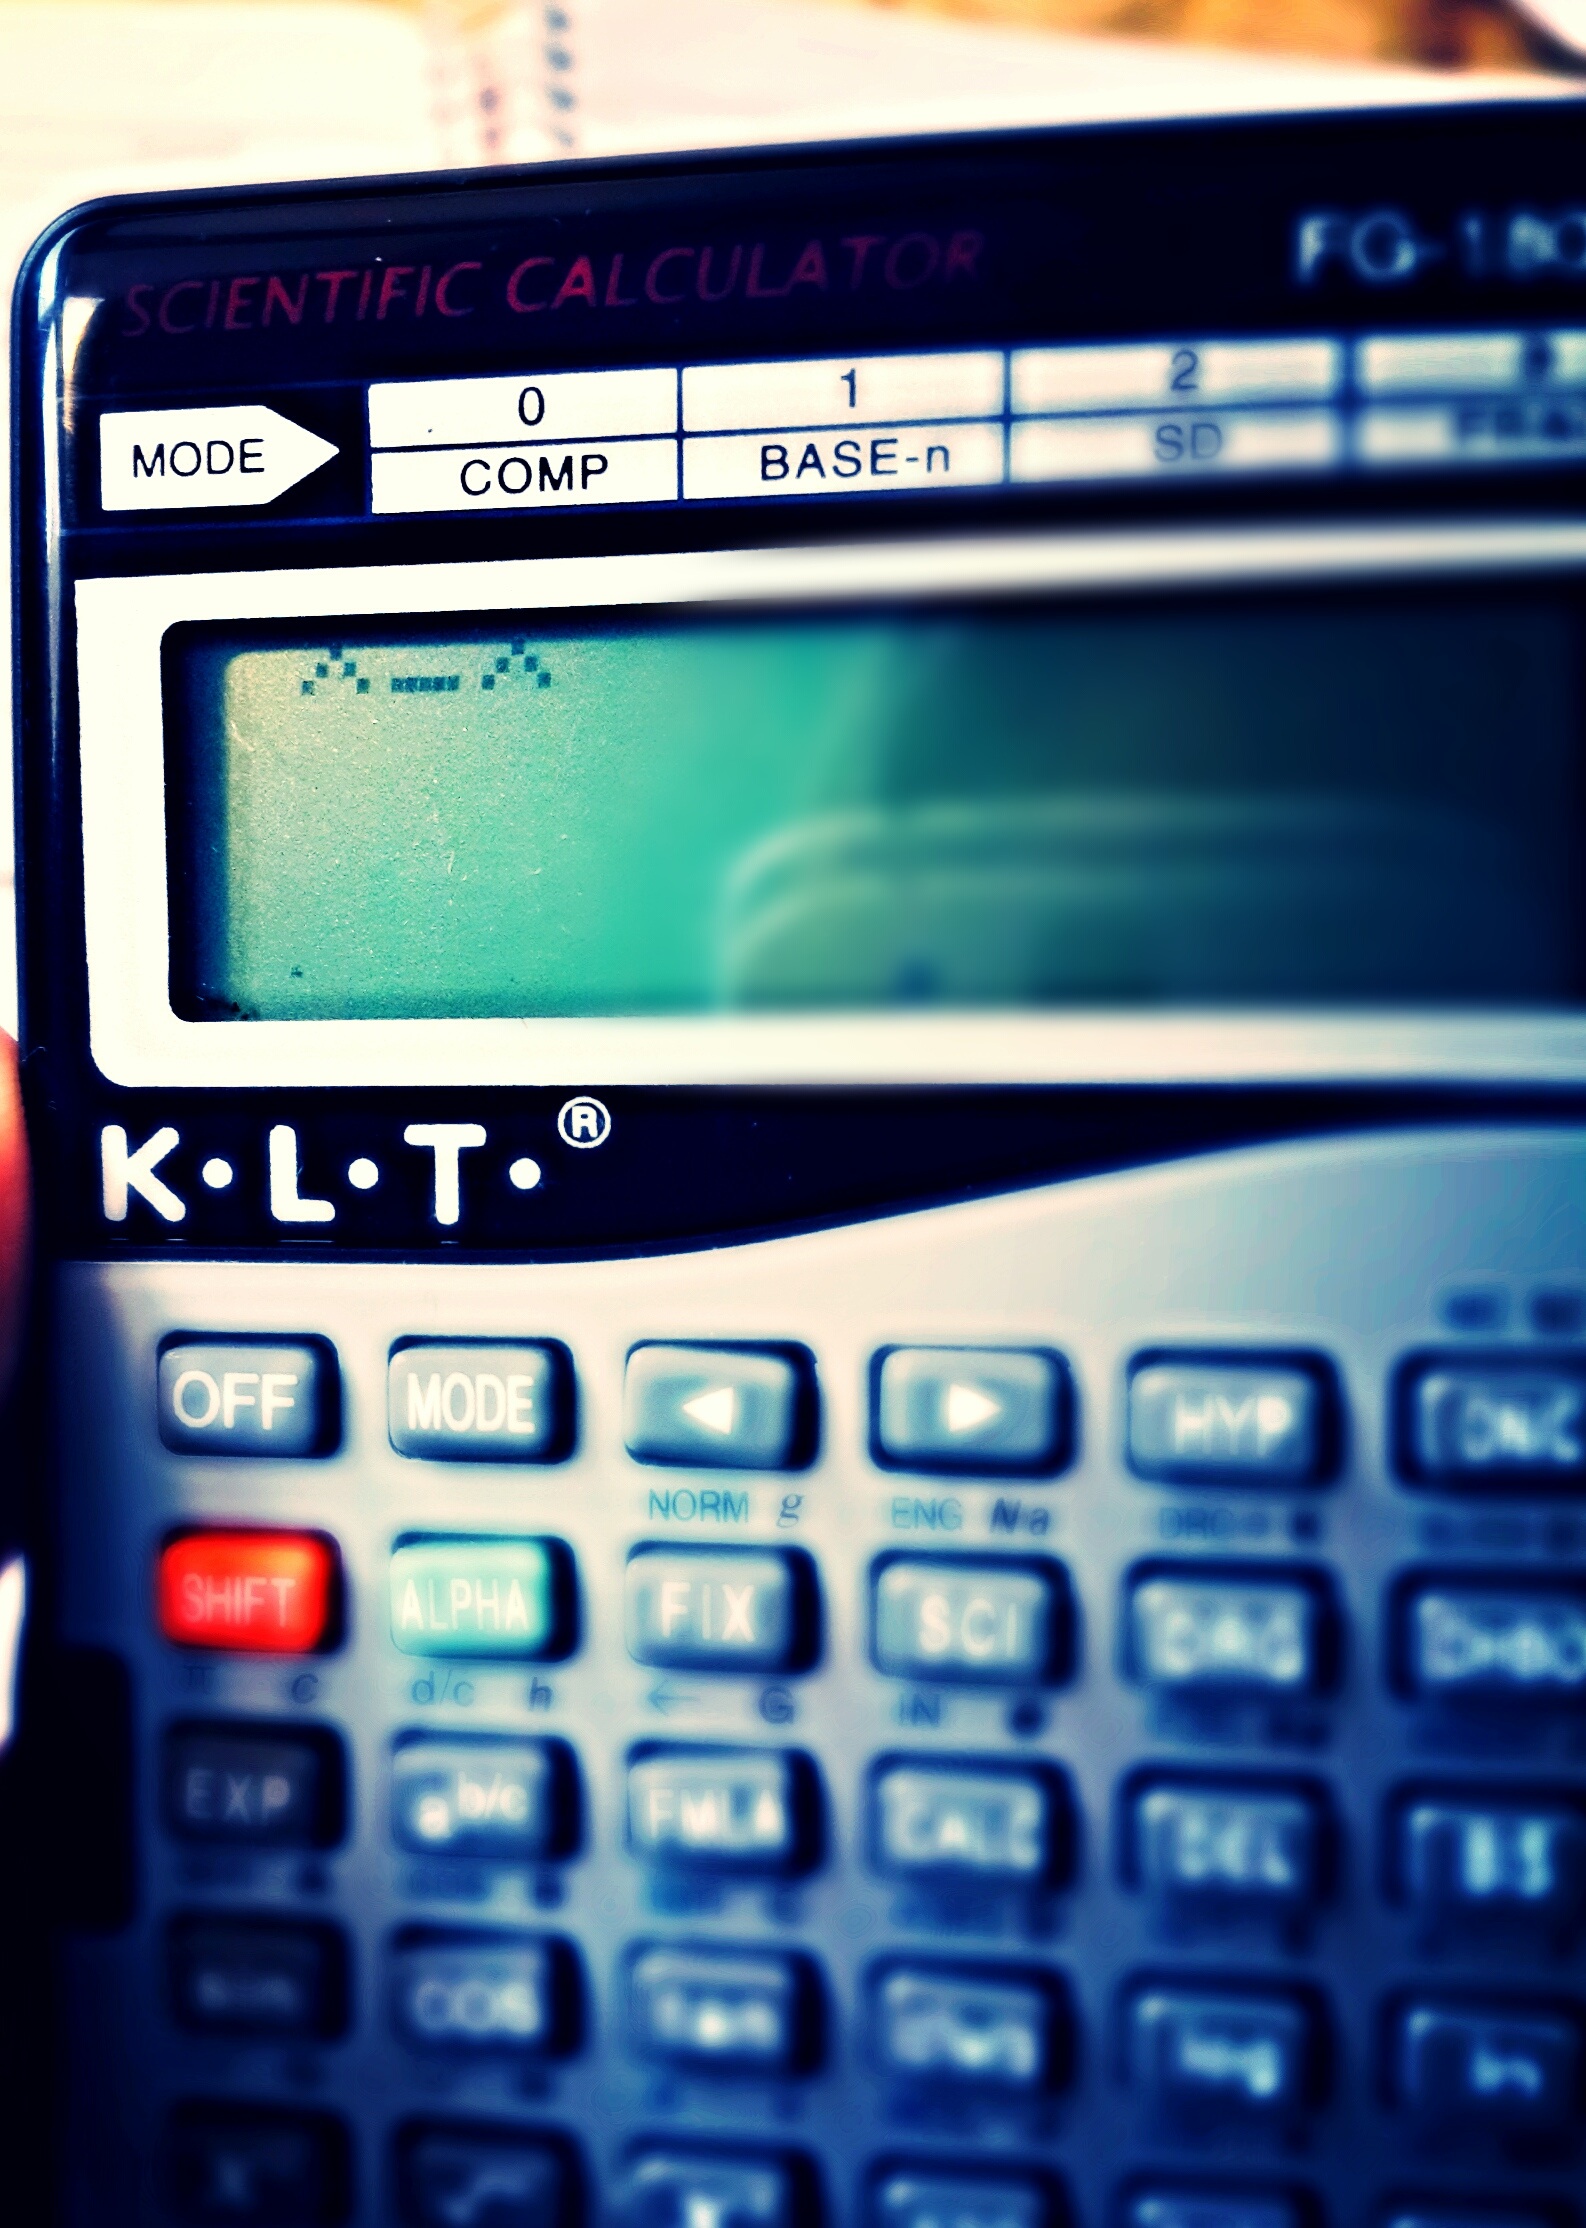
cash, calculator, office equipment